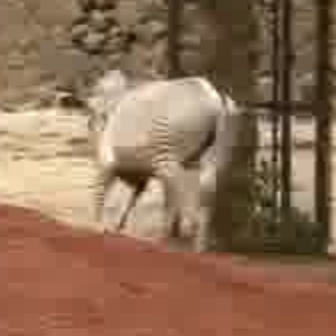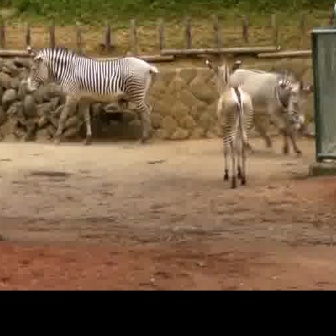
  Please identify the target specified by the bounding box [47,61,239,253] in the first image and locate it in the second image. Return the coordinates in [x_min,y_min,x_max,y_max] format.
Answer: [223,68,311,156]